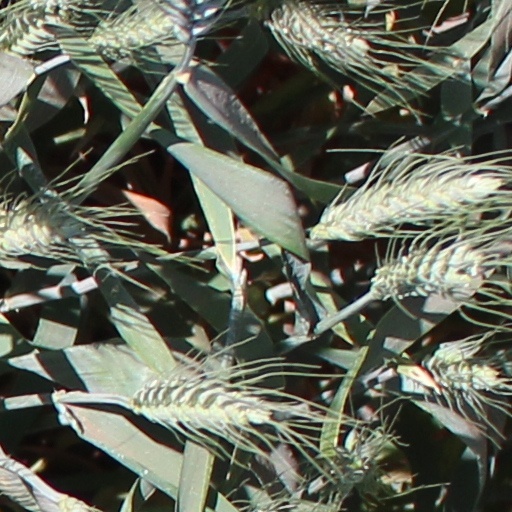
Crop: wheat